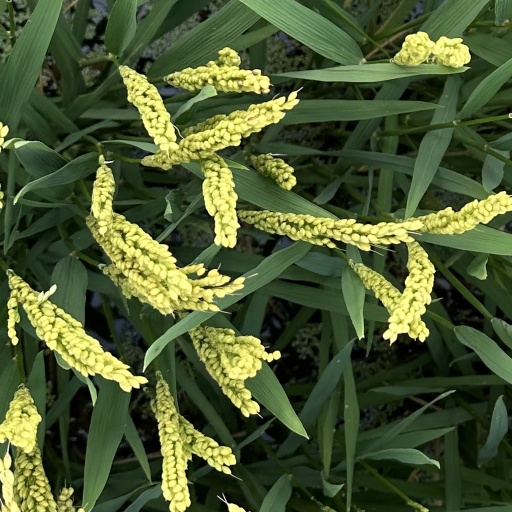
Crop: rice